2009–10 Portsmouth F.C. season

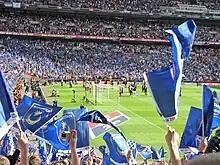
Portsmouth fans at Wembley Stadium during the 2010 FA Cup Final

The 2009–10 season was Portsmouth's 111th in existence, their seventh season in the Premier League and their seventh consecutive season in the top division of English football. It was a season in which the club struggled with financial problems and entered administration.